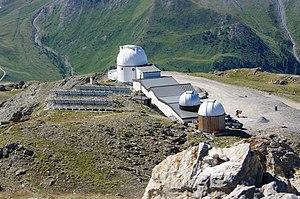
Observatoire du pic de Chateaurenard après sa rénovation en 2015 (vu depuis le pic de Chateaurenard)
Le pic de Château Renard est un sommet du massif d'Escreins culminant à 2 989 m d'altitude dans le département français des Hautes-Alpes.